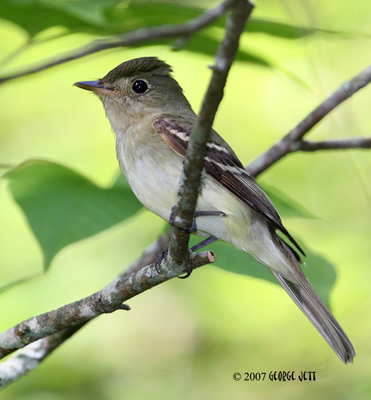
this is small bird of brownish tones with a straight, pointed beak and a crest.
a smaller sized bird wi a light grey under belly, dark grey and white striped wing feathers, and a short flat bill.
this small bird has a greenish head with a slight raised crest, the belly is light greenish grey, and the wings and tail are darker grey.
a small gray bird with two white wingbars on it's darker wings.
this bird is white and black in color with a sharp beak, and brown eye rings.
this small bird has a light tan throat and a white breast and abdomen.
this light-colored bird has a short bill, a white belly and brown wings with two white wing bars.
this bird has wings that are black and has a white belly
this small bird has a spiky crown, a light grey belly , nd small feet.
this bird has brown wings with two white stripes on them and a dark brown crest on its head.
Species: Acadian Flycatcher